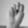
ASL letter: N